Kurdish nationalism

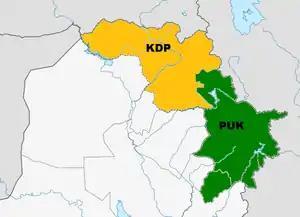
KDP and PUK controlled areas of Kurdistan after the Iraqi Kurdish Civil War.

Civic rights were temporarily improved with the Turkish Constitution of 1961 which allowed freedom of expression, the press, and association for Kurds. The 1964 Political Parties Act criminalized Kurdish political parties and the acknowledgment of the existence of different languages and races in Turkey. The 1972 Law of Association further restricted rights to association and political organization.